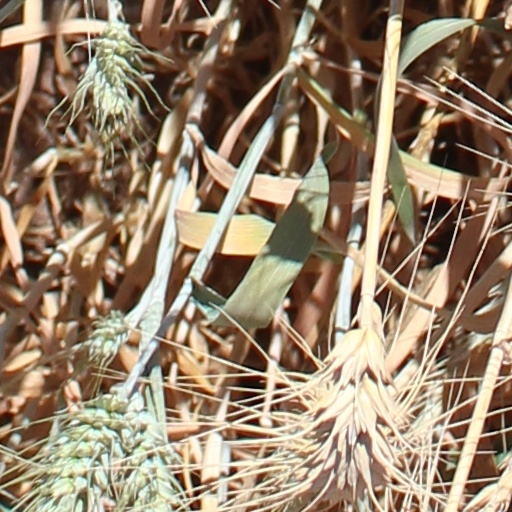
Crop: wheat